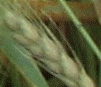
Label: Wheat___Brown_Rust